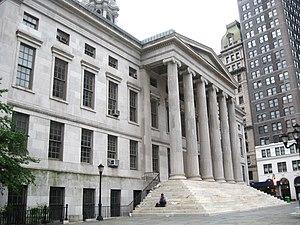
Le Brooklyn Borough Hall est un bâtiment conçu par les architectes Calvin Pollard et Gamaliel King dans le style Greek Revival et construit en marbre de Tuckahoe sous la supervision de Stephen Haynes. Il est achevé en 1848 pour être utilisé comme l'hôtel de ville de l'ancienne ville de Brooklyn.